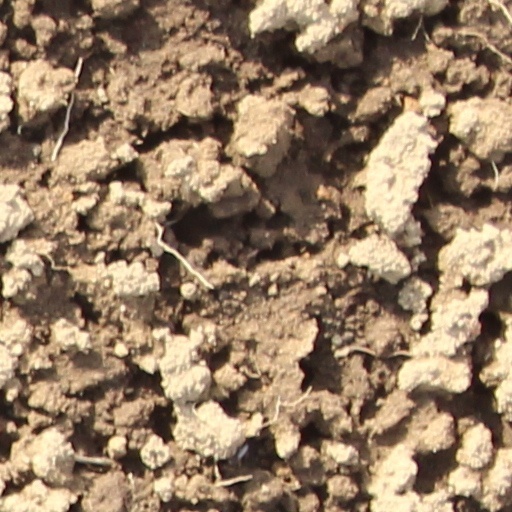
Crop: wheat